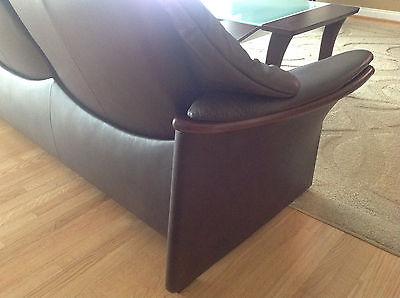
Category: sofa